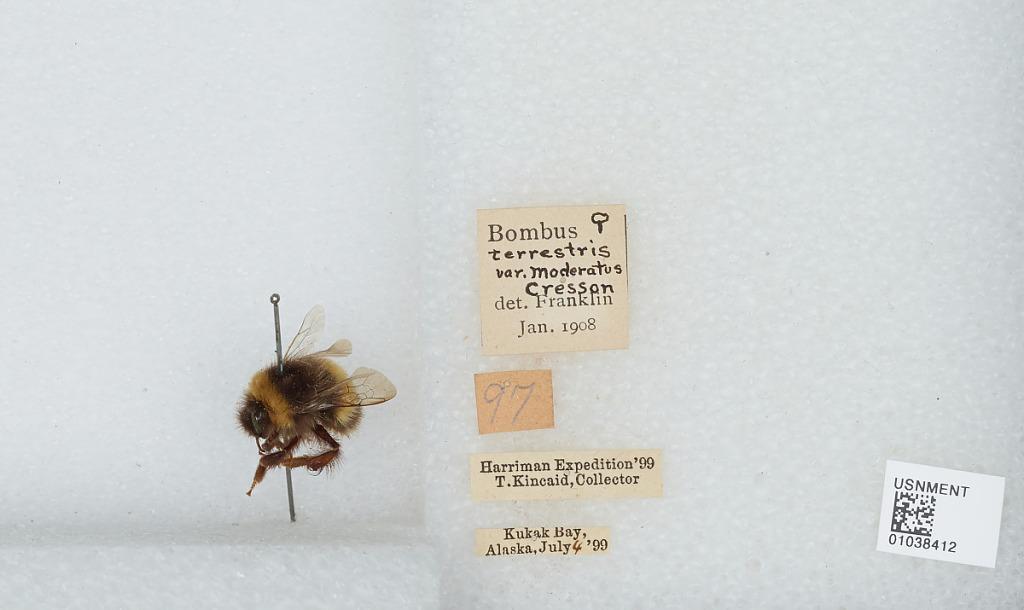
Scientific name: Bombus (Bombus) patagiatus Nylander
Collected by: T. Kincaid
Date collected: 1908-1-1
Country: United States
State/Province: Alaska
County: Kodiak Island
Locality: Kukak Bay
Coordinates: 58.3178, -154.186